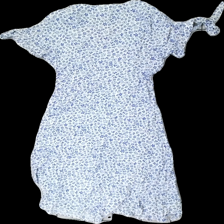
View: back
Type: Dress
Category: Ladies
Brand: Bondelid
Colors: White, Blue
Material: 100% viscose
Pattern: Floral print
Cut: Regular, C-collar
Size: M
Season: All
Price range: 50-100
Recommended usage: Reuse
Description: White dress with blue floral pattern for women